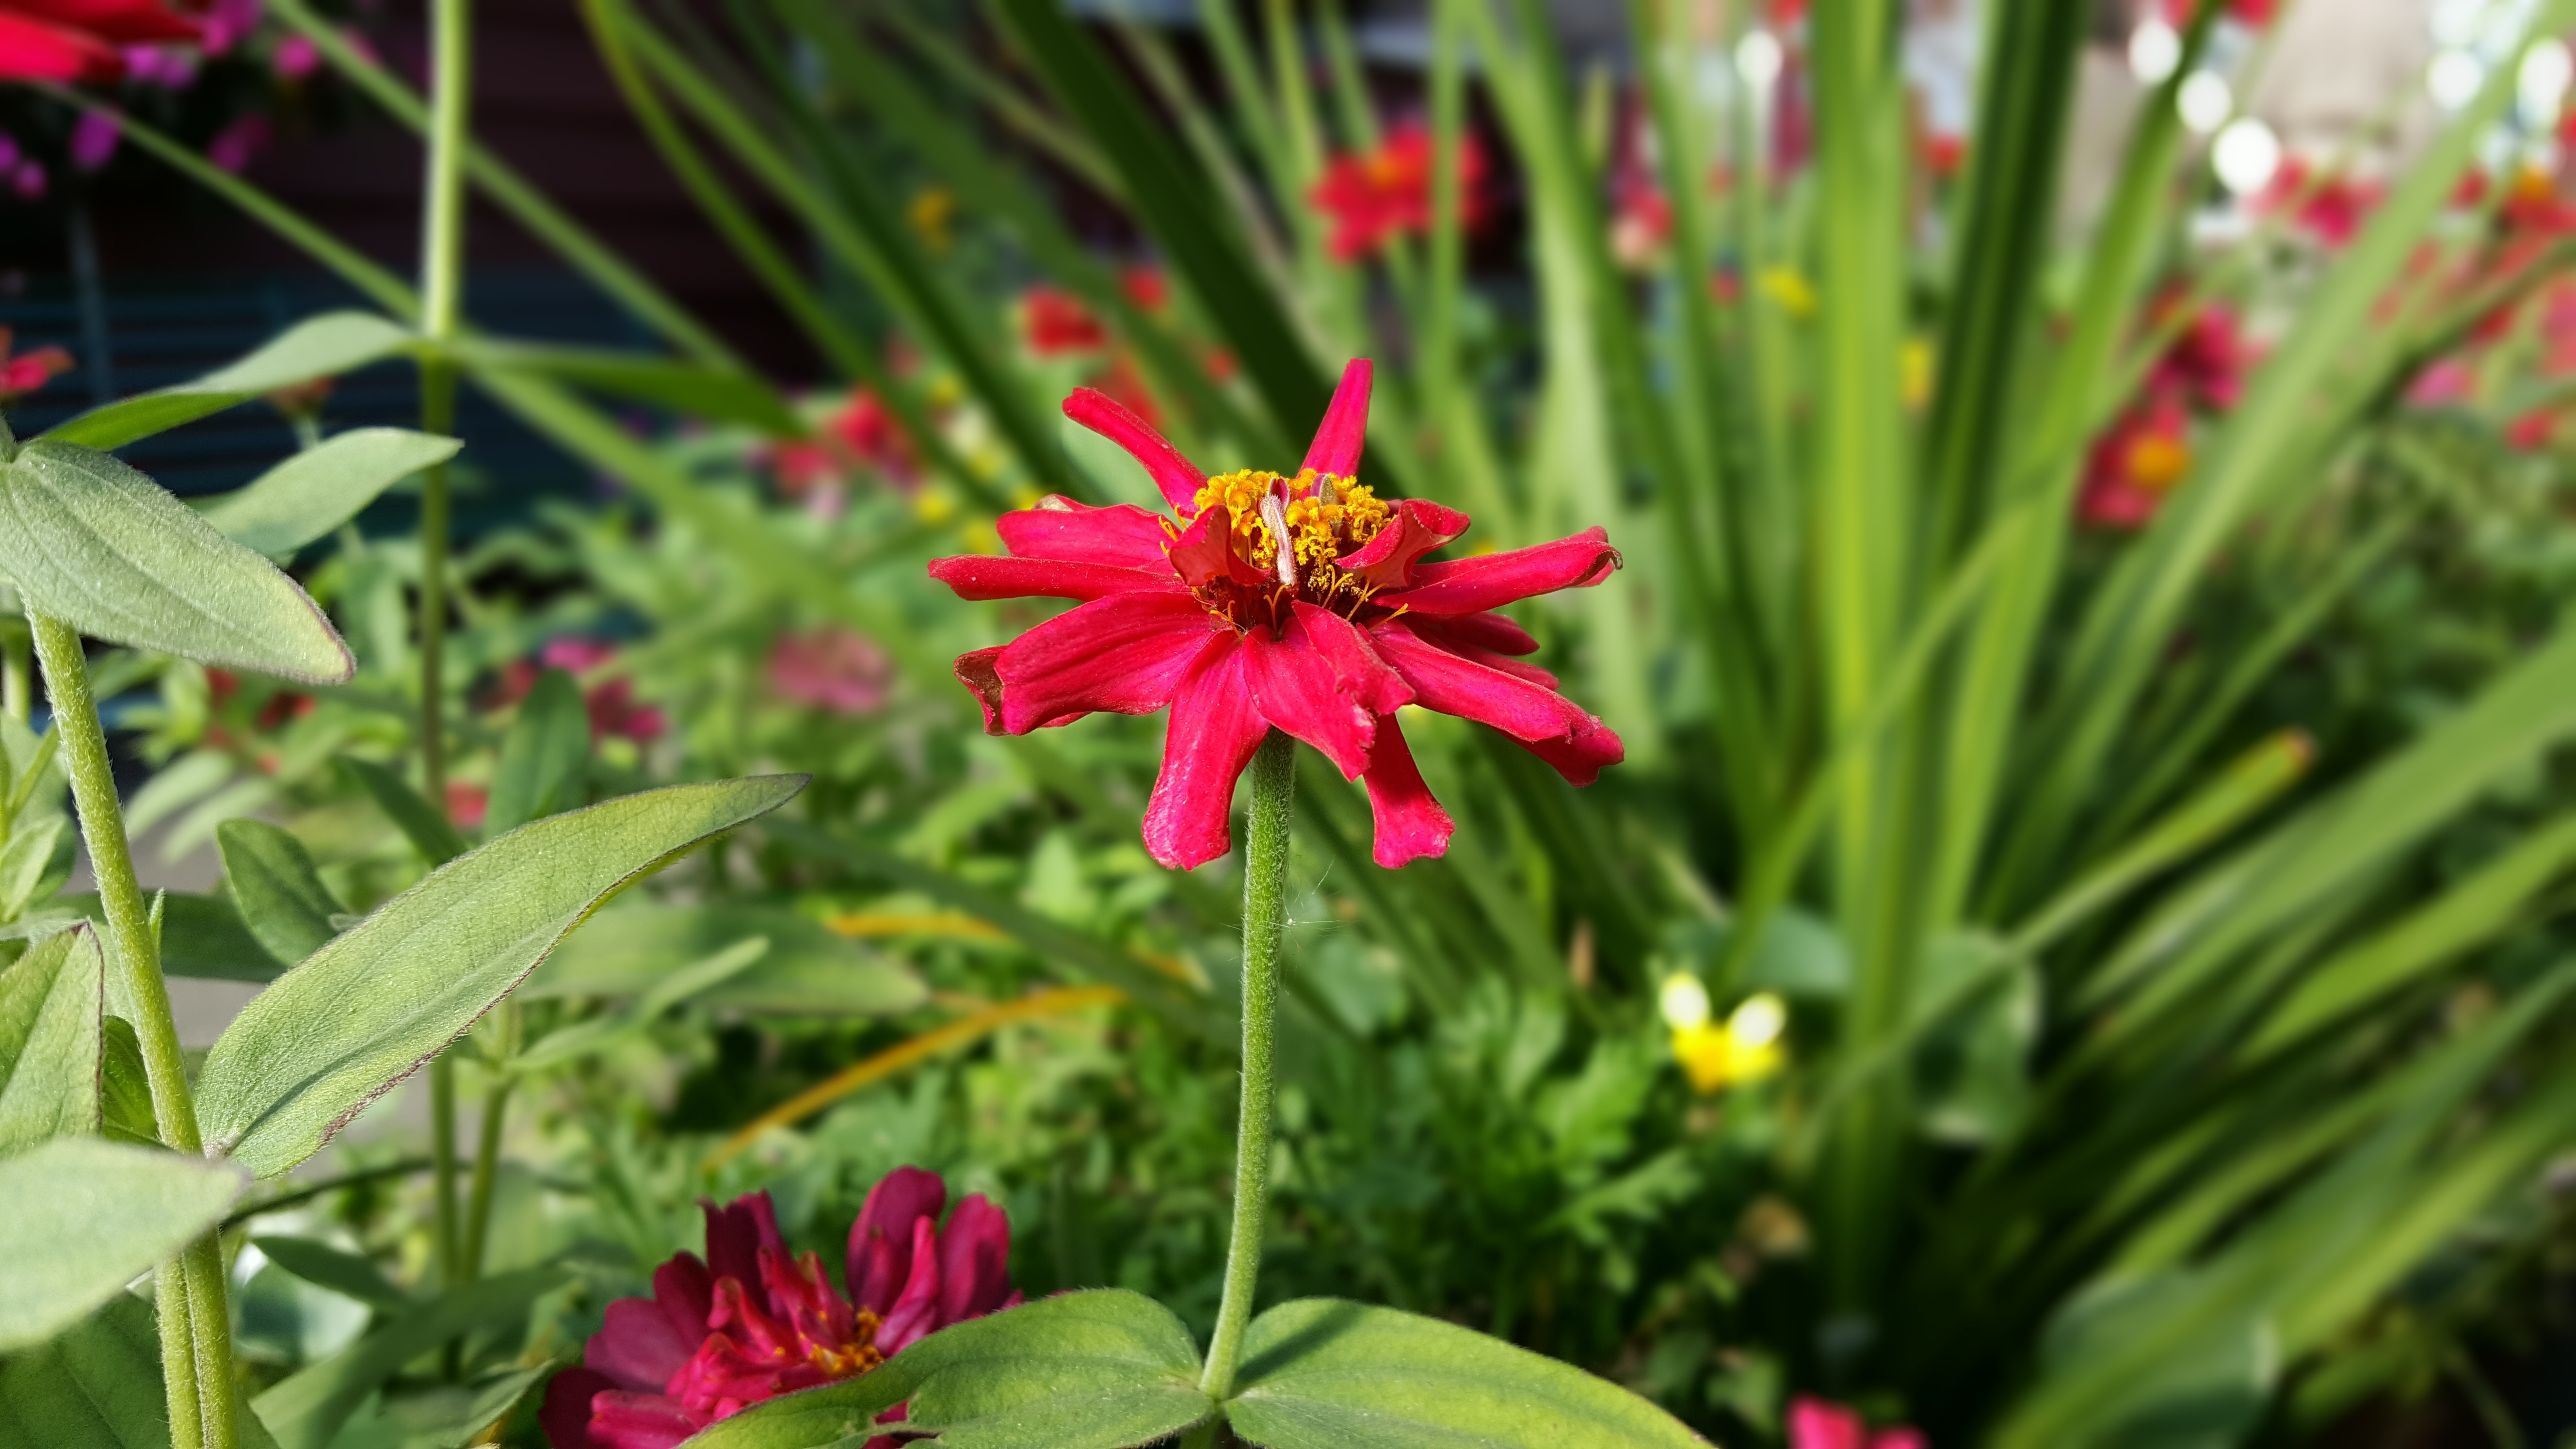
plant, meadow, prairie, flower, petal, botany, garden, flora, wildflower, flowering plant, annual plant, land plant